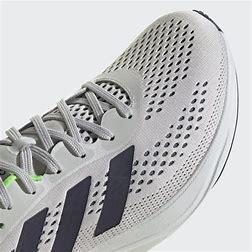
Brand: Adidas
Model: Supernova 2 Lauf